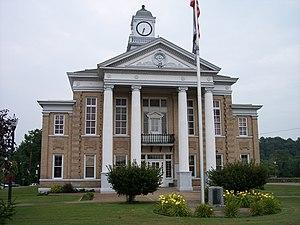
La ville d’Elizabeth est le siège du comté de Wirt, situé dans l’État de Virginie-Occidentale, aux États-Unis. Sa population s’élevait à 823 habitants lors du recensement de 2010, estimée à 833 habitants en 2018.